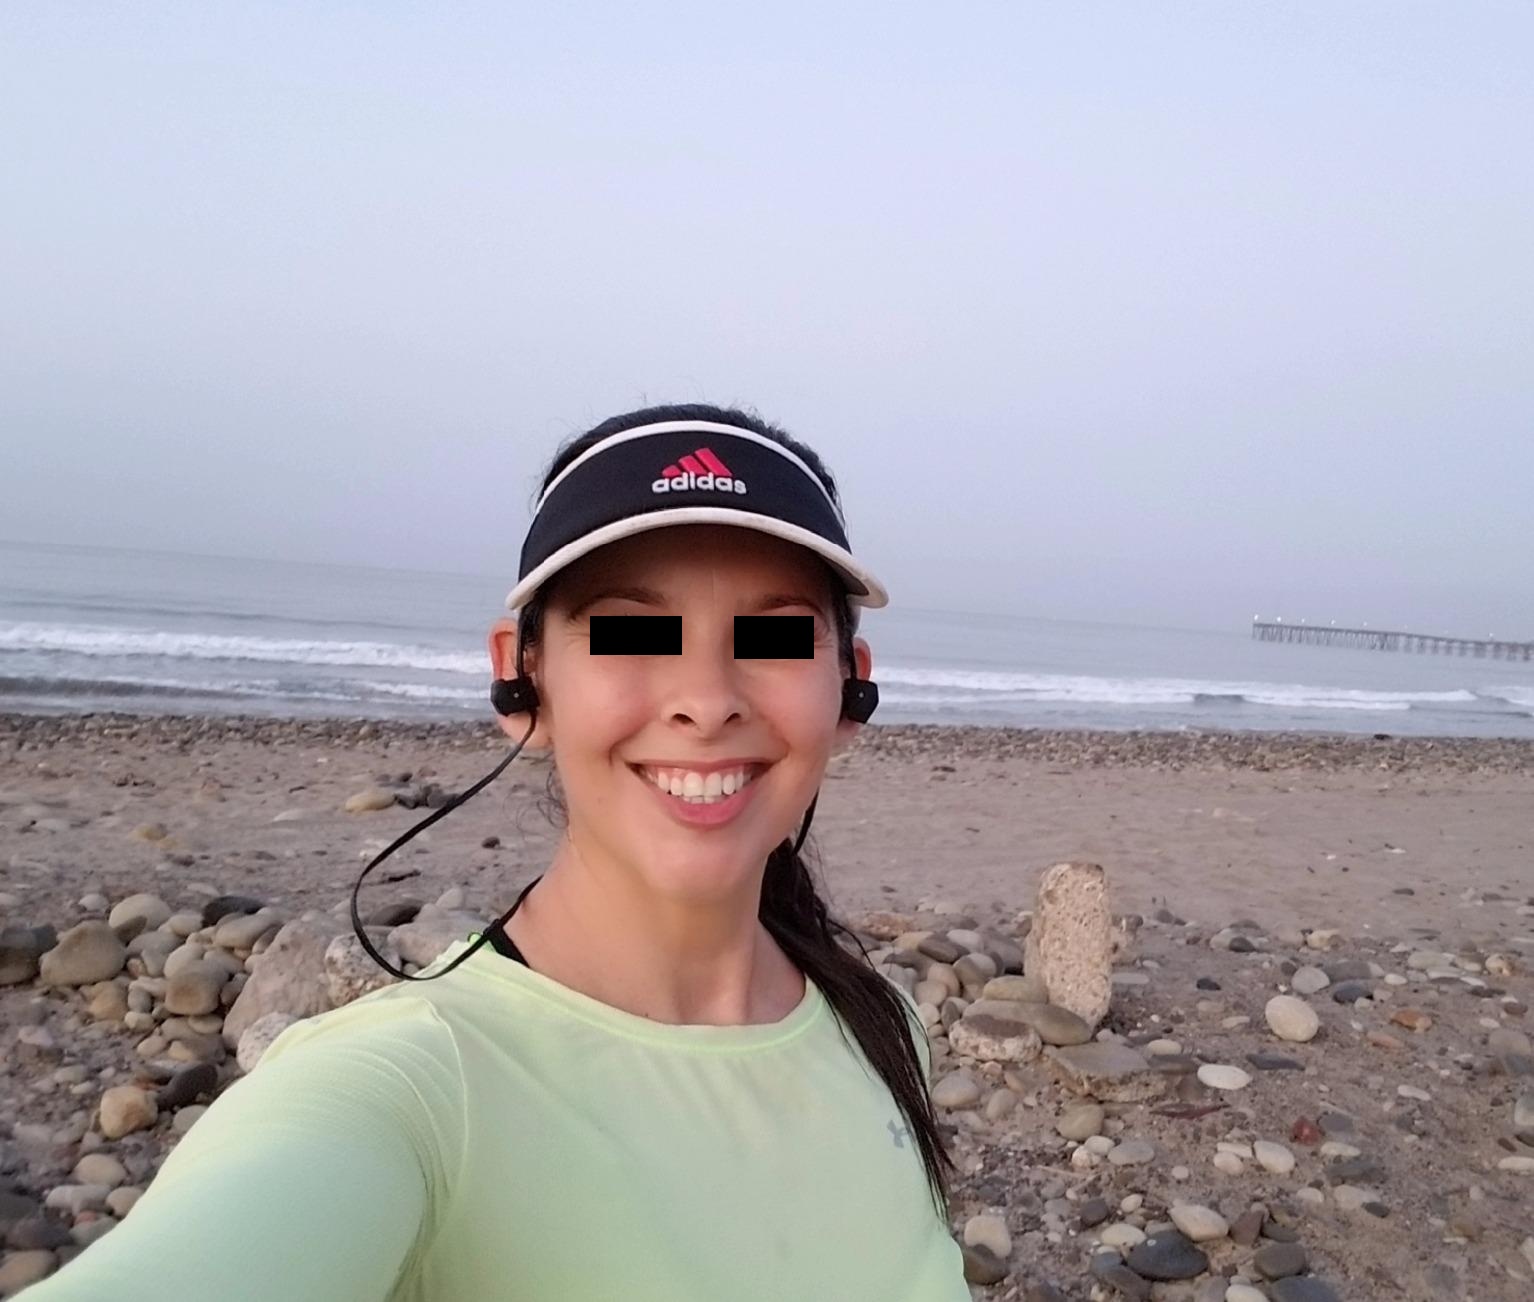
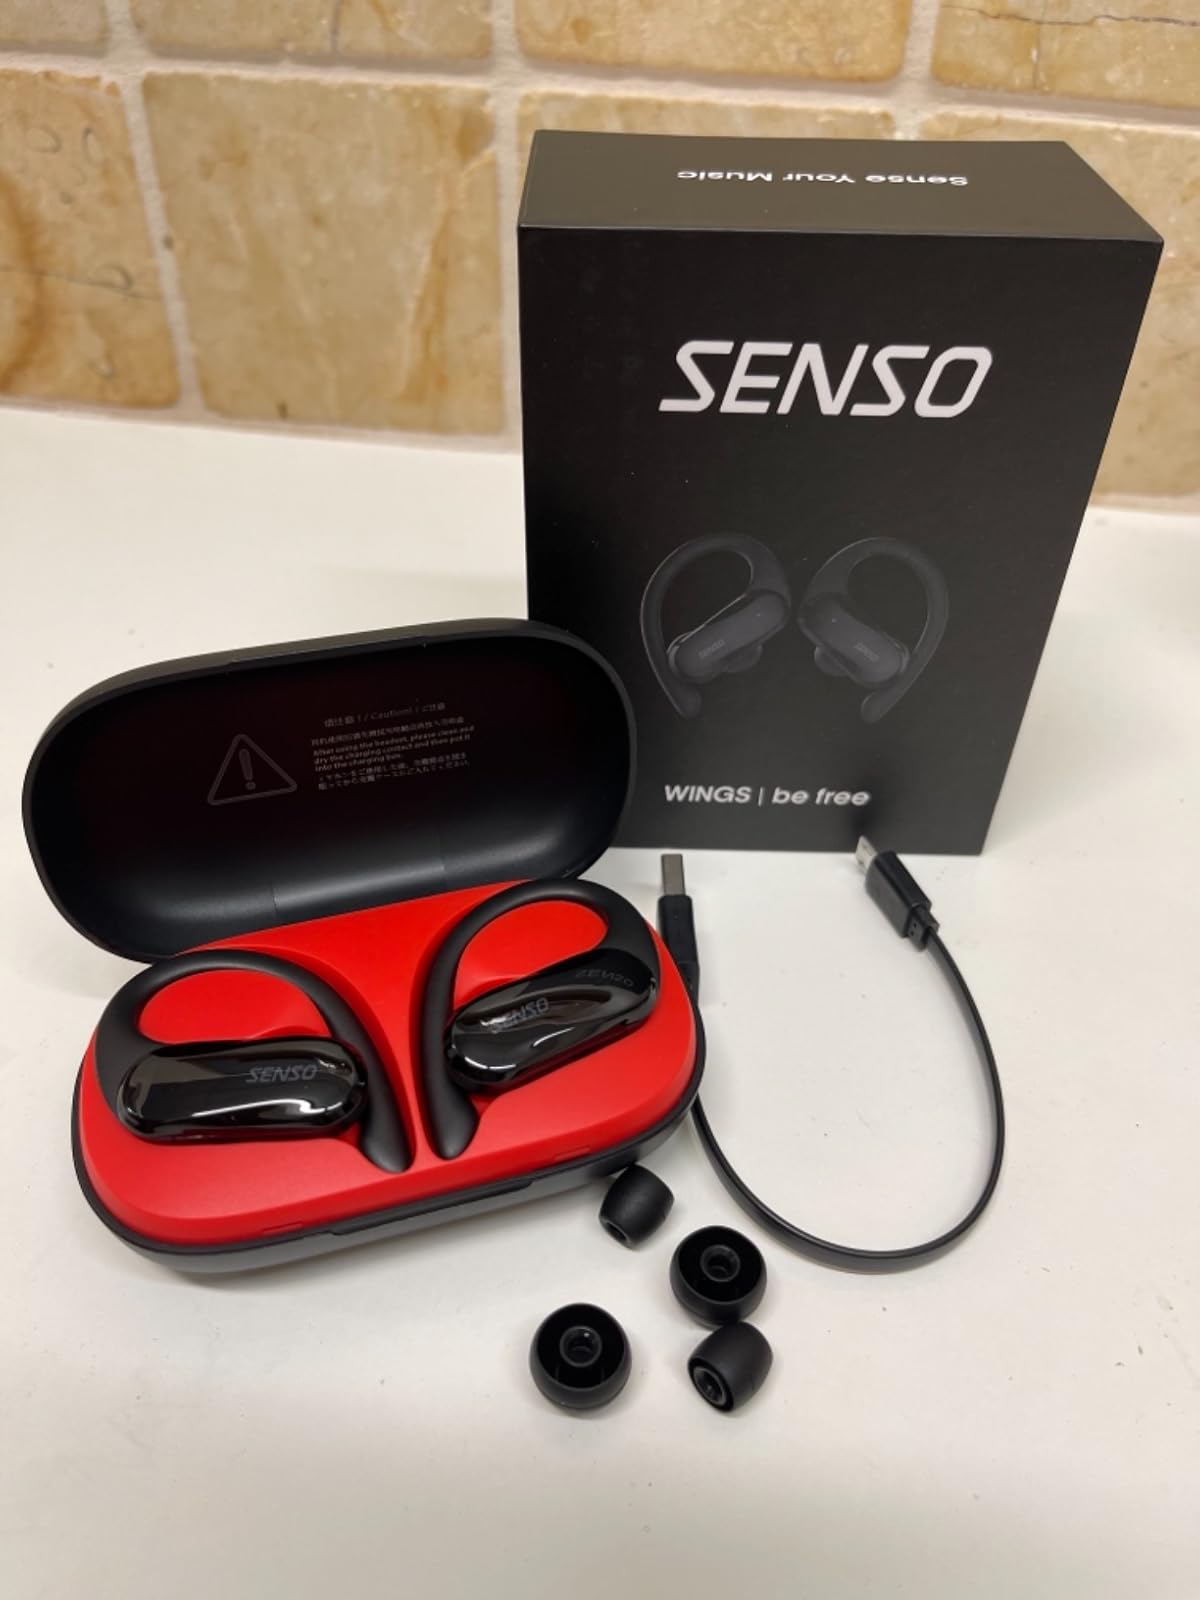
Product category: earbuds
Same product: no